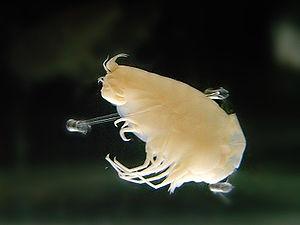
Hirondellea est un genre de crustacés amphipodes, le seul de la famille des Hirondelleidae.
La zone hadale, ou zone hadopélagique, correspond aux fosses océaniques de subduction.